National Gallery of Art

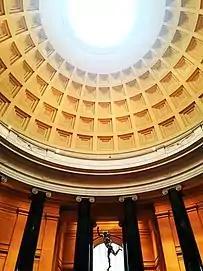
Dome of West Building, an entrance to permanent Renaissance Art collections

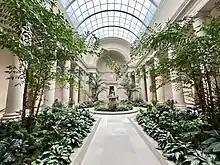
Indoor garden court with Tuscan columns and symmetrical planting beds. August 2021.

The West Building has an extensive collection of paintings and sculptures by European masters from the medieval period through the late 19th century, as well as pre-20th century works by American artists. Highlights of the collection include paintings by Jan Vermeer, Rembrandt van Rijn, Claude Monet, Vincent van Gogh, and Leonardo da Vinci.